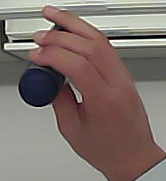
Product: nivea_rollon